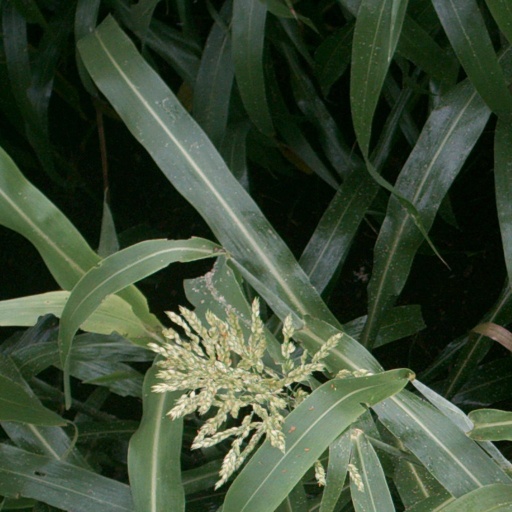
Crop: sorghum